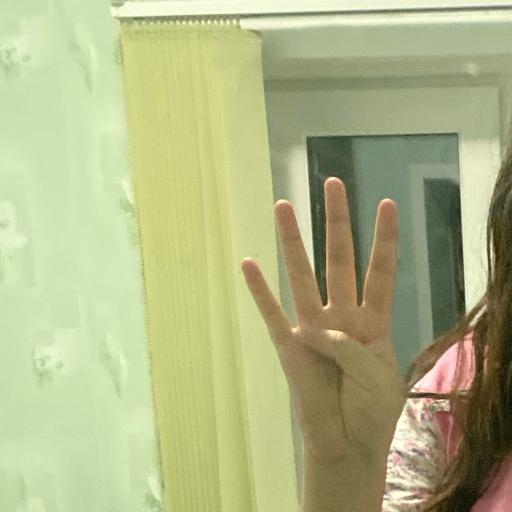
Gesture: four